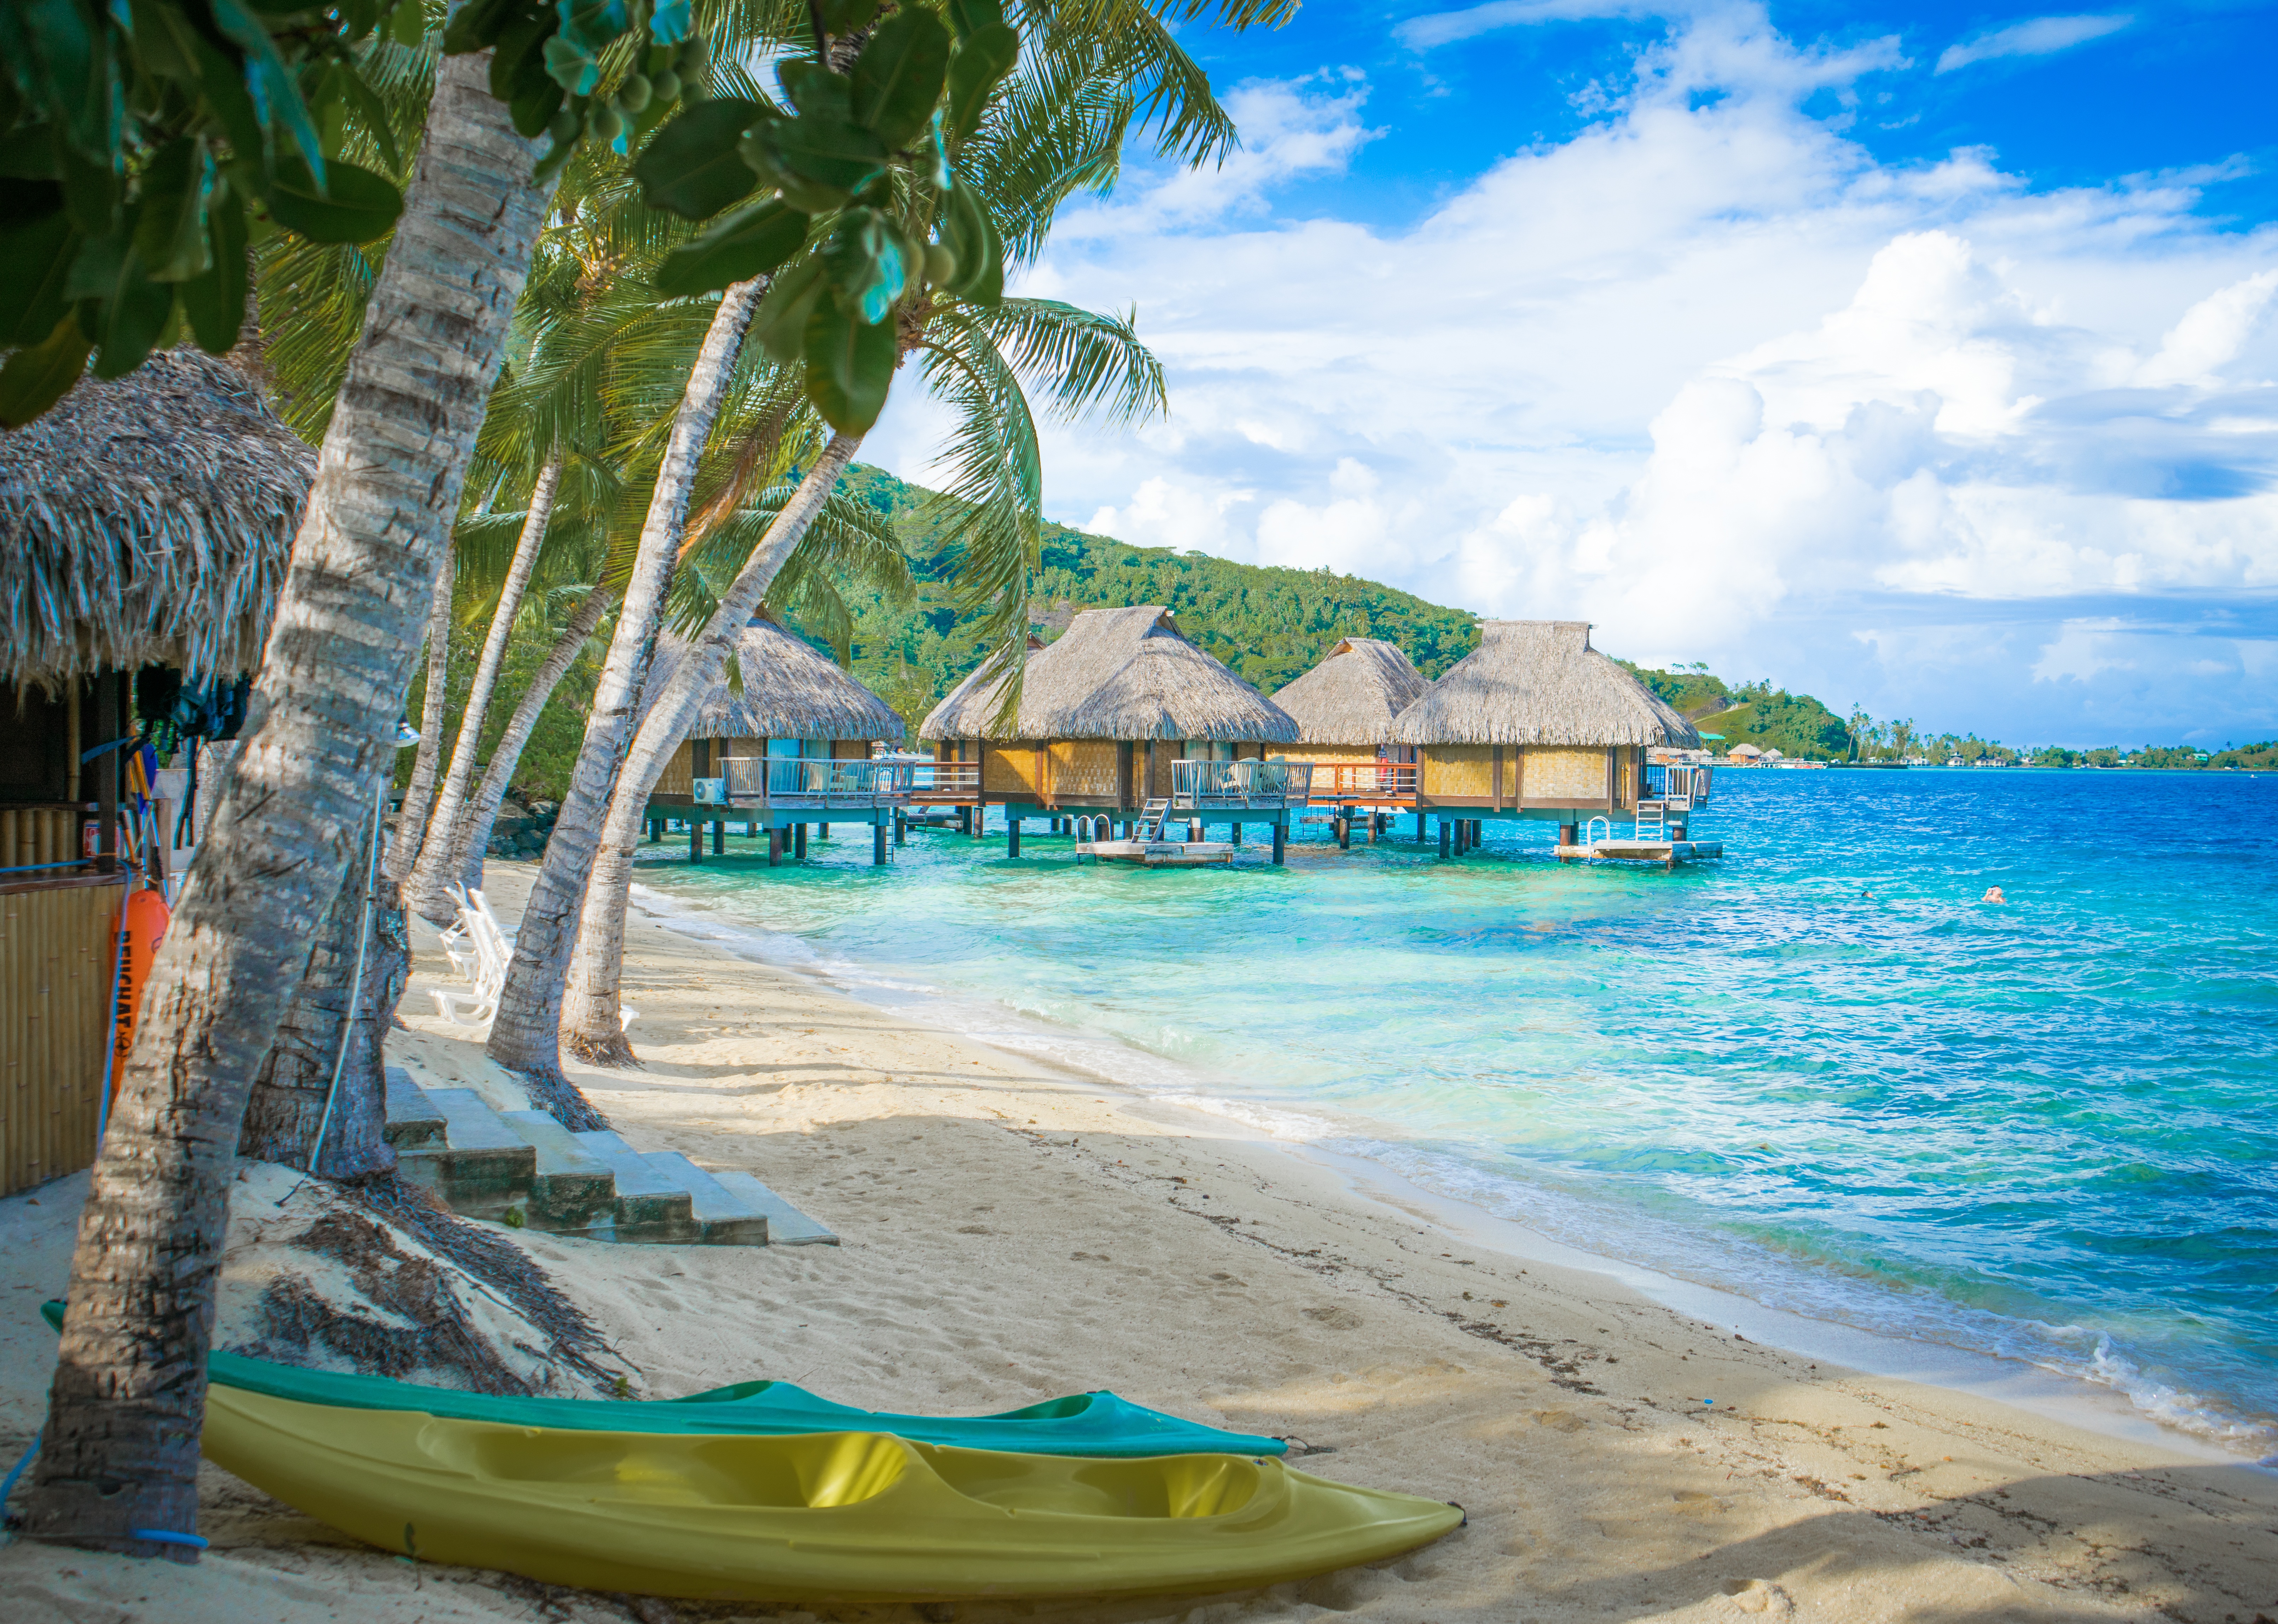
beach, landscape, sea, water, nature, sand, ocean, mountain, sky, vacation, coastline, paradise, swimming pool, tropical, holiday, lagoon, bay, island, tourism, leisure, flowers, sunny, french, resort, caribbean, water park, pacific, palms, tropics, destination, tahiti, polynesia, arecales, bora bora, outdoors separate with comma